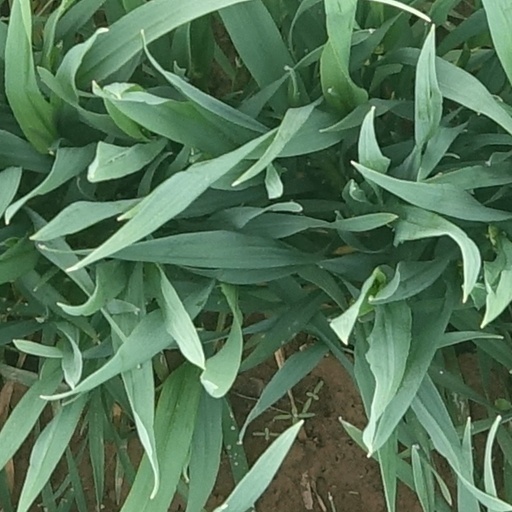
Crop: wheat